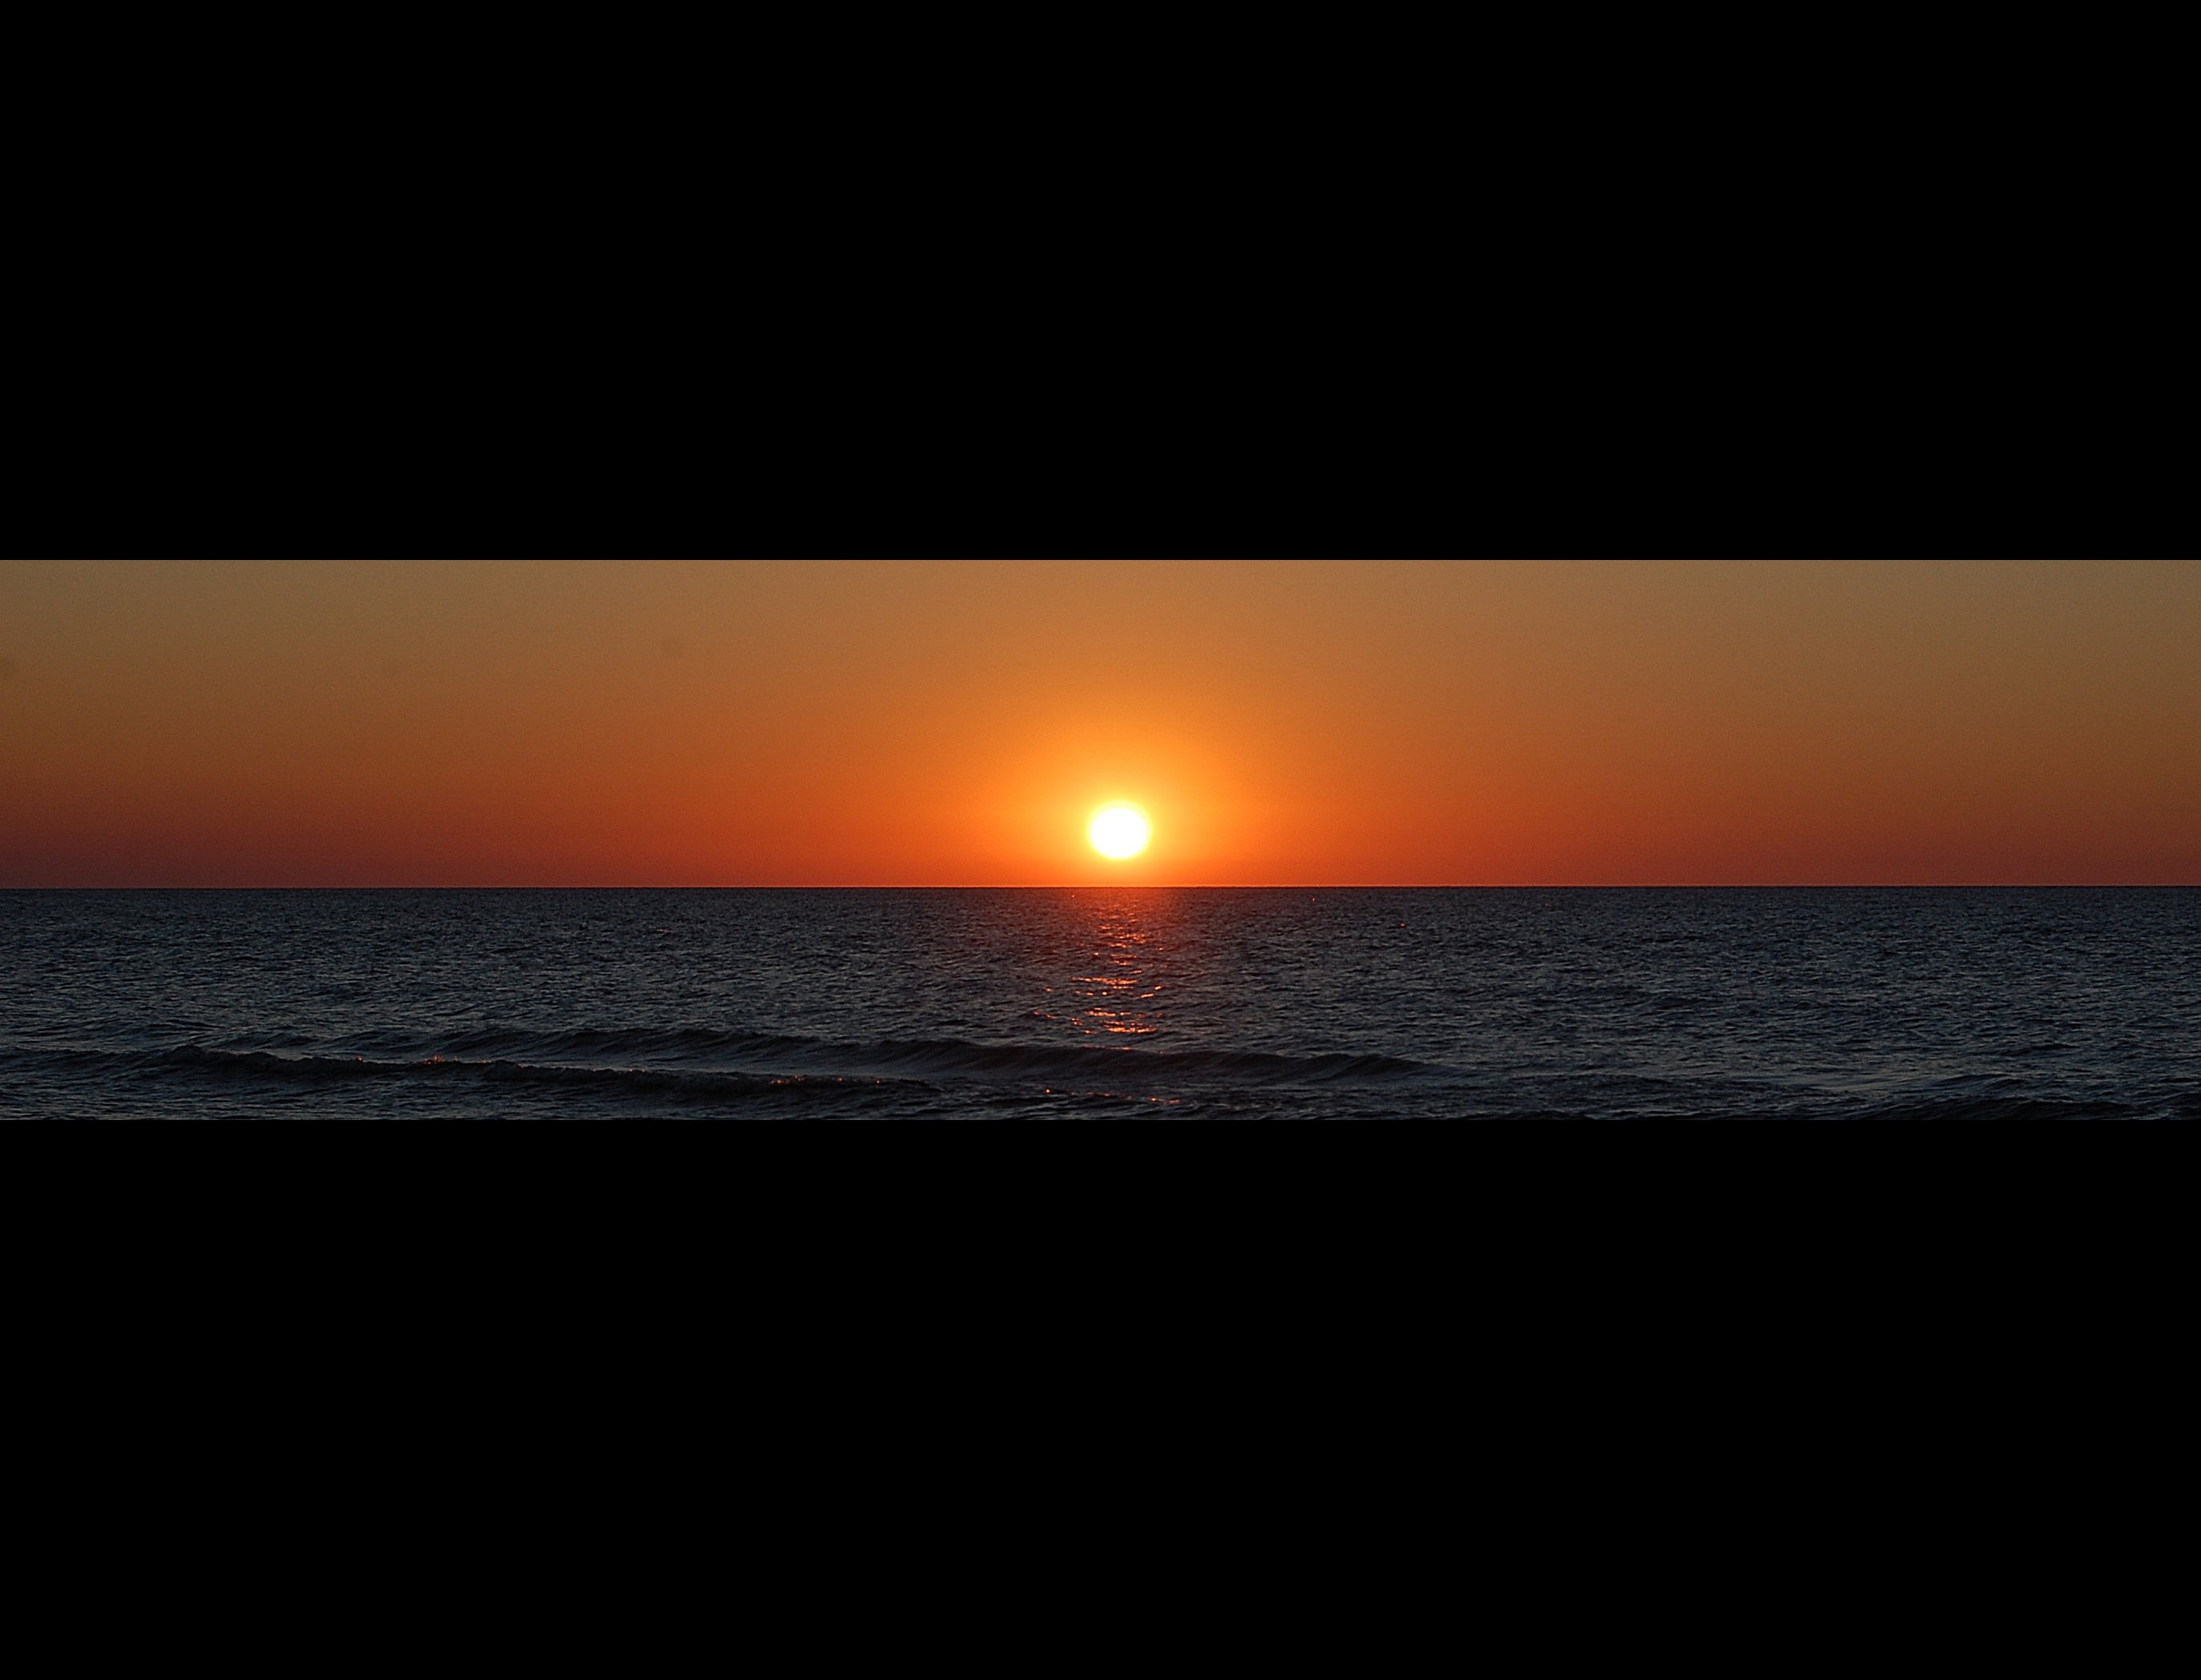
sea, coast, ocean, horizon, sunrise, sunset, wave, dawn, atmosphere, panorama, dusk, moonlight, the sun, afterglow, wind wave